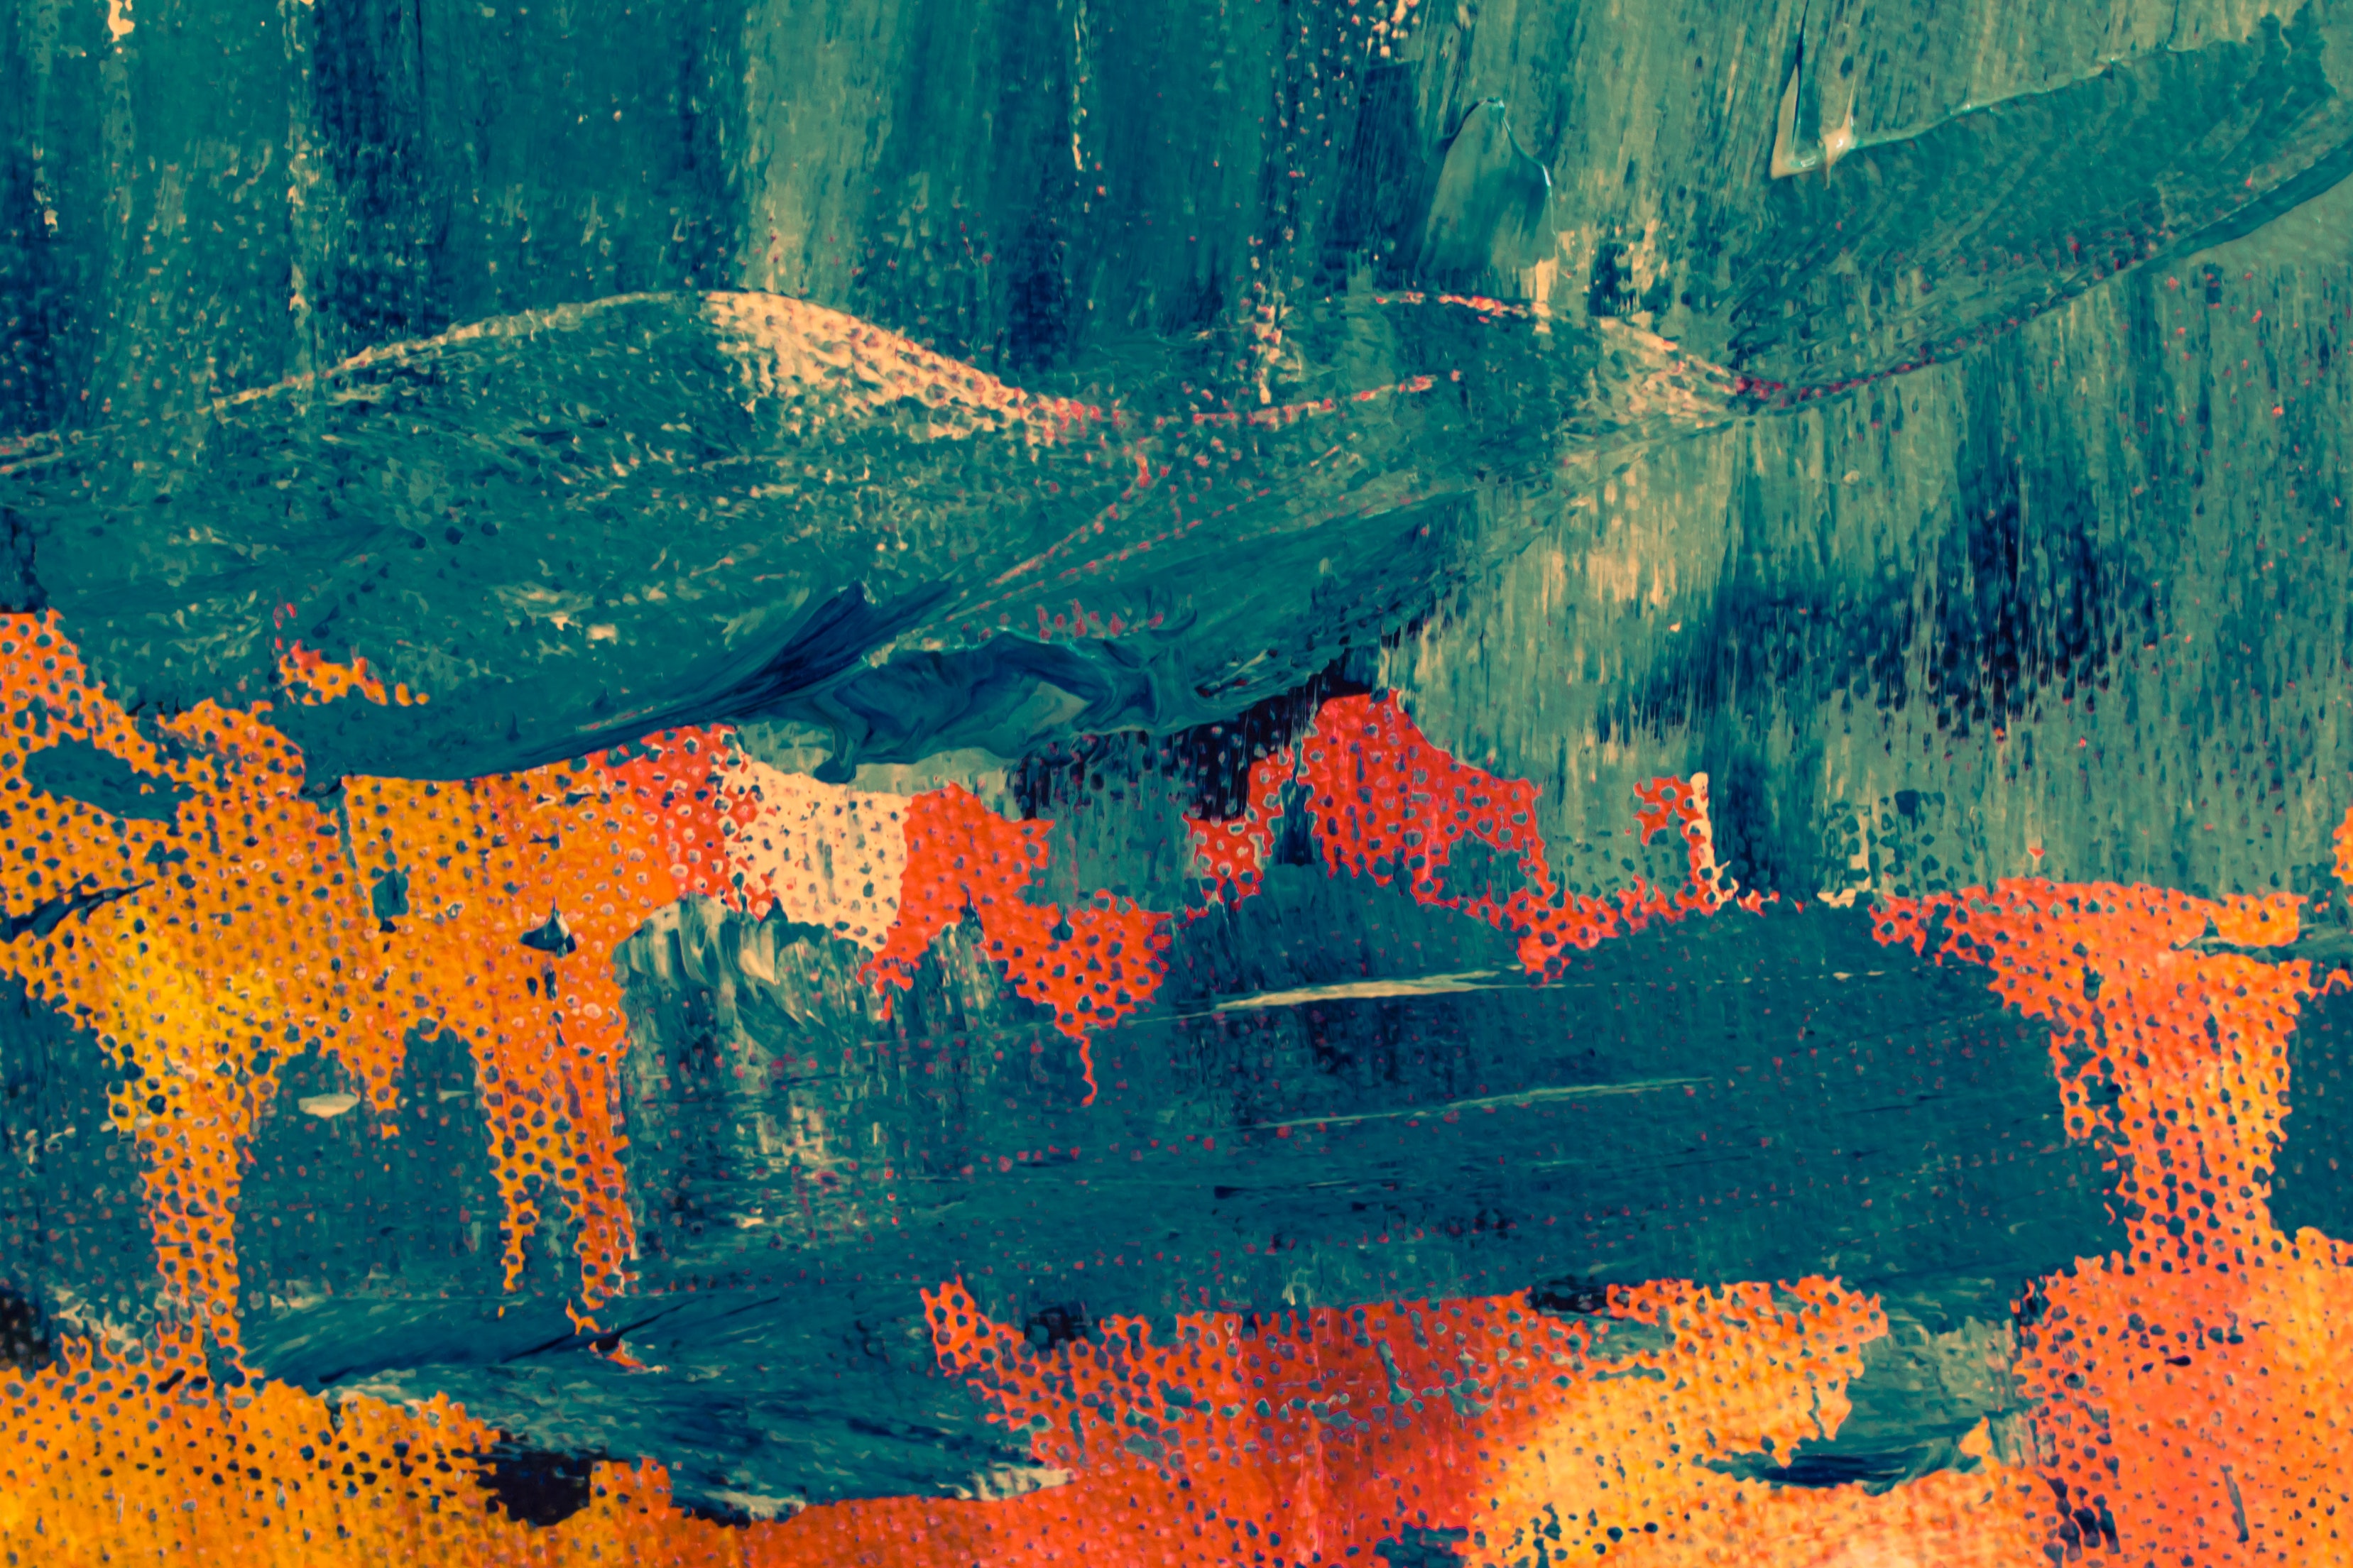
turquoise, modern art, art, painting, acrylic paint, visual arts, paint, world, geological phenomenon, graphics, illustration